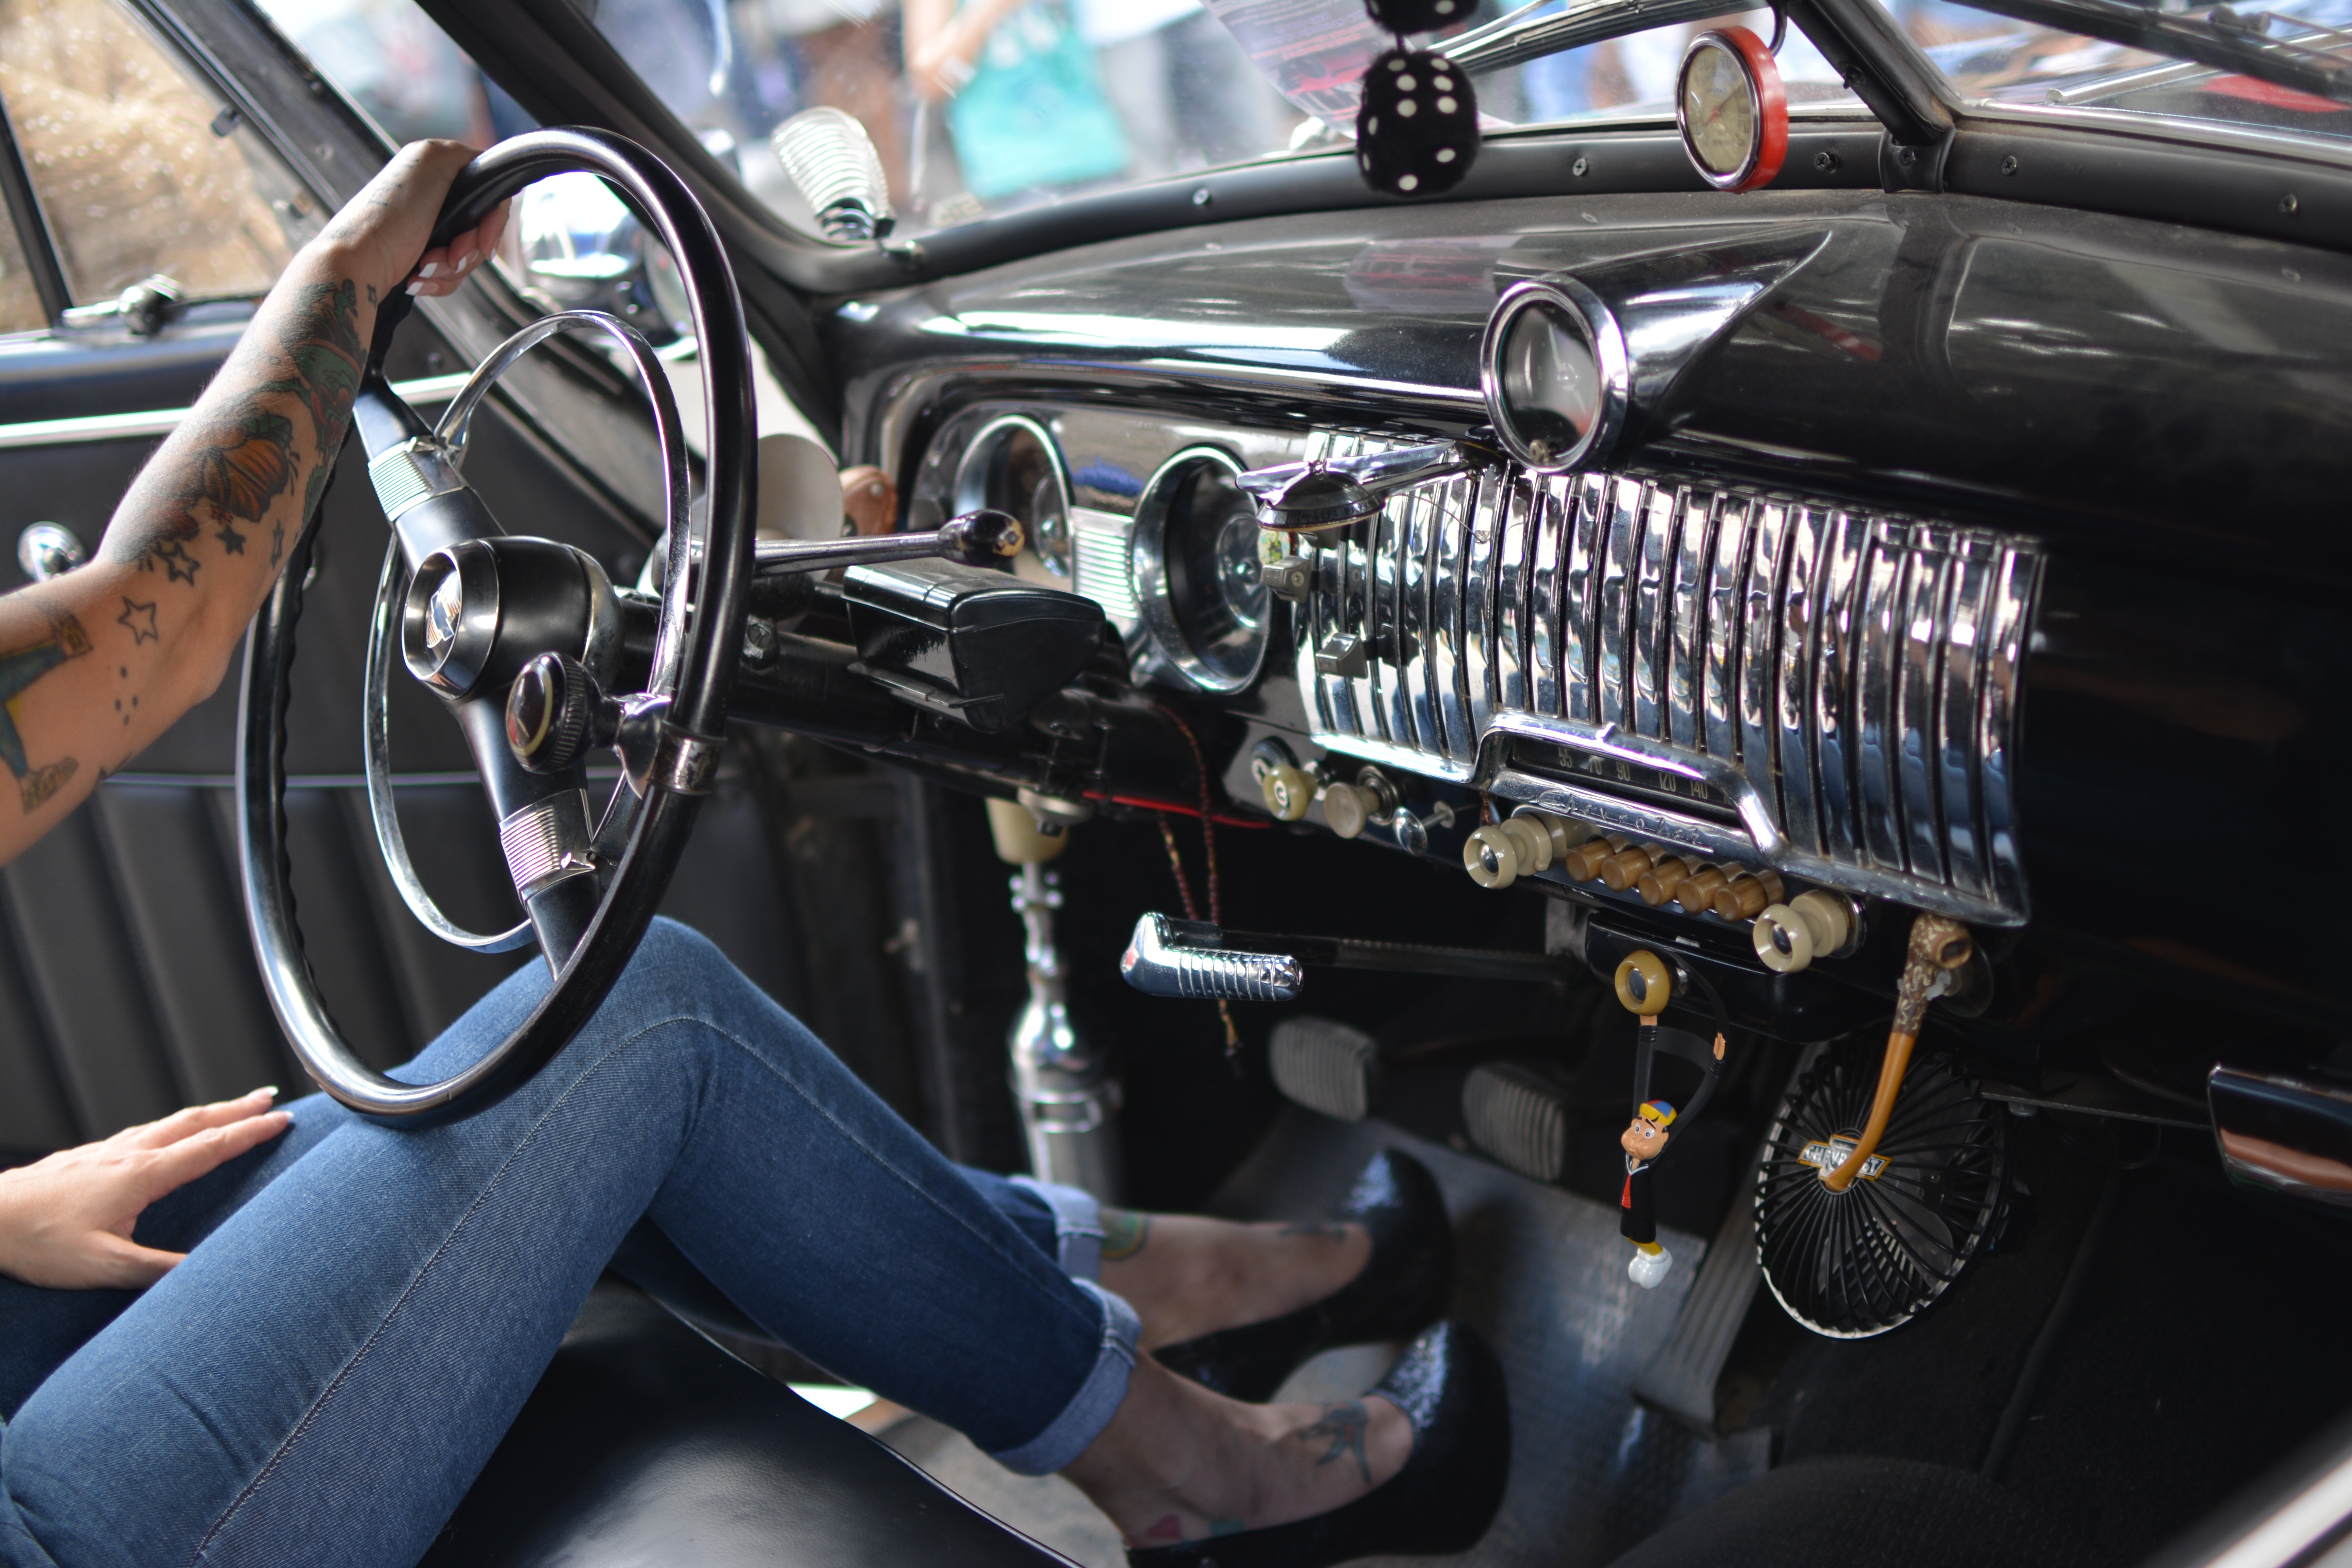
woman, car, vintage, wheel, automobile, jump, model, vehicle, tattoo, steering wheel, brake, old car, motor vehicle, vintage car, sedan, pinup, panel, sensual, classic cars, antique car, accelerator, high heels, land vehicle, automobile make, automotive exterior, luxury vehicle, rocky billy